Metal Walker

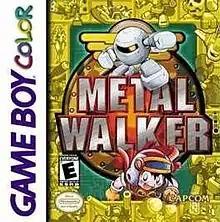
North American cover art

Metal Walker, known as in Japan, is a role-playing video game for the Game Boy Color, developed and published by Capcom. Many critics likened the game to the "Pokémon" series, but praised the game's unique qualities. In Japan, the game inspired merchandise based on the Metal Walker robots.